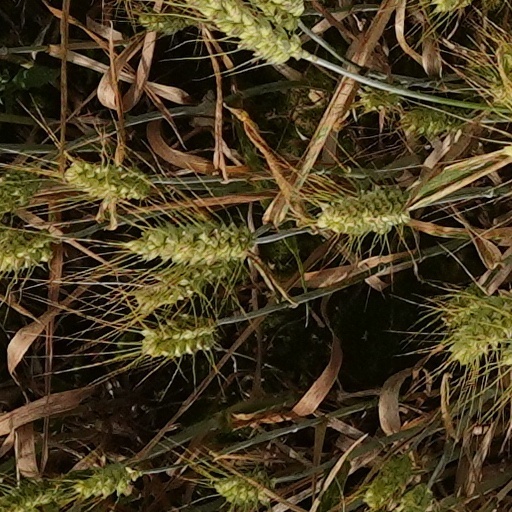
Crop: wheat